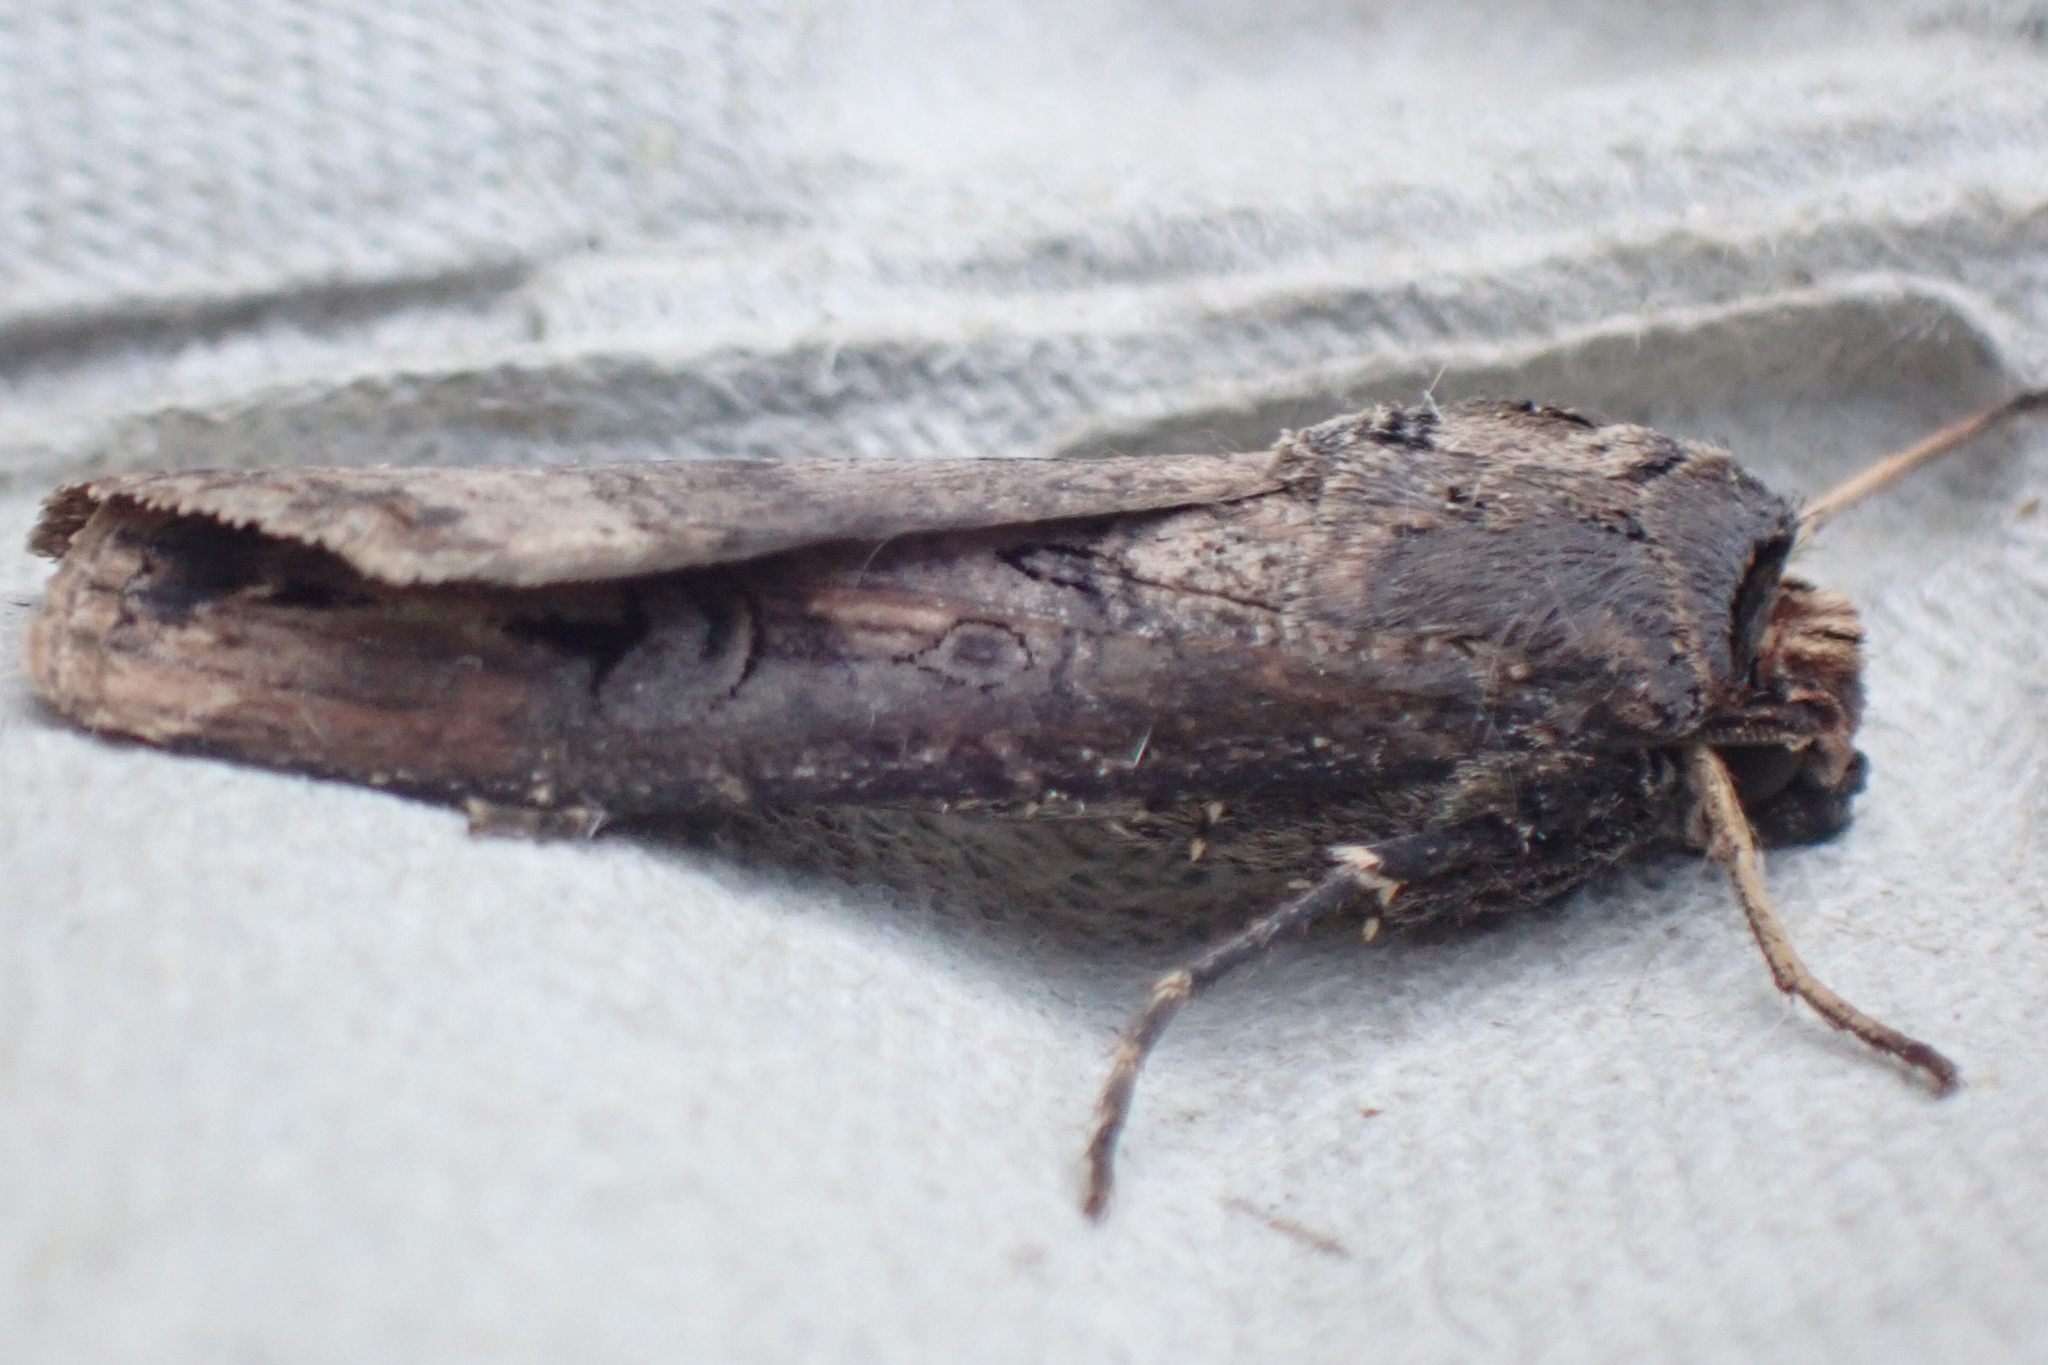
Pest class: cutworms